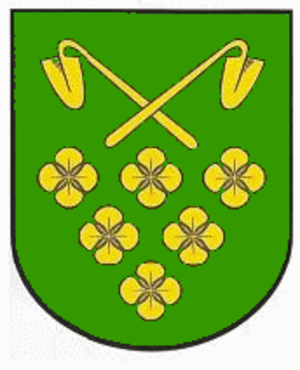
Blankenhagen est une municipalité allemande du land de Mecklembourg-Poméranie-Occidentale et l'arrondissement de Rostock. En 2013, elle comptait 1 035 hab.